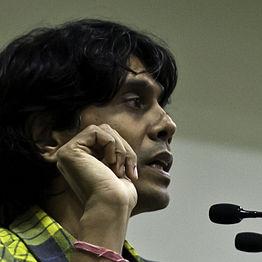
Age: 43